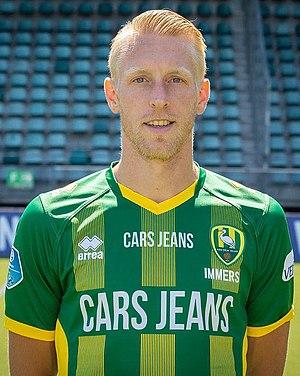
Alexander « Lex » Immers est un footballeur néerlandais, né le 8 juin 1986 à La Haye aux Pays-Bas. Il évolue comme milieu offensif.